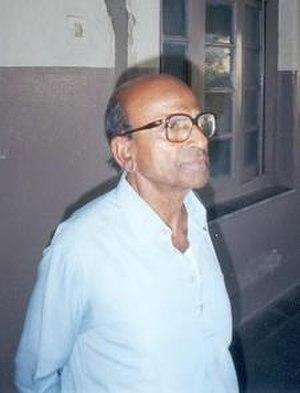
Kanu Sanyal est un politicien indien, membre du Parti communiste.